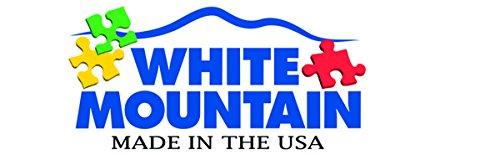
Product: White Mountain Puzzles Readers Paradise - 1000 Piece Jigsaw Puzzle
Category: Toys & Games | Puzzles | Jigsaw Puzzles
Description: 1000 piece puzzle: captivate the entire family with this fantastic piece Find a cozy nook to settle into upstairs or downstairs and if you're lucky, the Kitty might curl up on your lap.
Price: $15.99
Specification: ProductDimensions:12x2x10inches|ItemWeight:1.7pounds|ShippingWeight:1.83pounds(Viewshippingratesandpolicies)|DomesticShipping:ItemcanbeshippedwithinU.S.|InternationalShipping:ThisitemcanbeshippedtoselectcountriesoutsideoftheU.S.LearnMore|ASIN:B01M20XV6K|Itemmodelnumber:1244|Manufacturerrecommendedage:12yearsandup